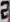
Number: 2